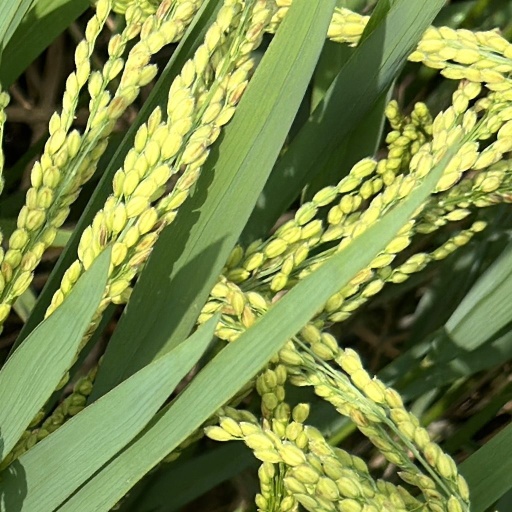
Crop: rice